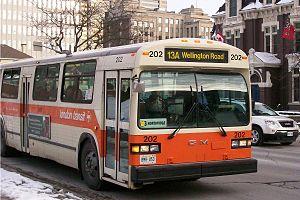
Le Classic était un autobus urbain développé par General Motors. Bien que le modèle vise à l'origine uniquement le marché canadien et constitue une solution de rechange à l'impopulaire Rapid Transit Series, le Classic, produit de 1982 à 1997, rencontre un succès considérable tant au Canada qu'aux États-Unis. Ses lignes plus conservatrices suscitent moins de controverse que celles futuristes du RTS.